Emanuel Gyasi

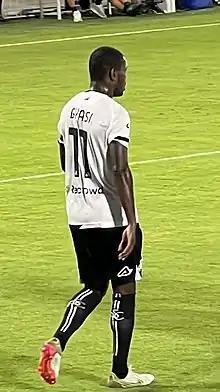
Gyasi with Spezia in 2022

Emanuel Quartsin Gyasi (born 11 January 1994) is a professional footballer and plays as a forward or left winger for club Palermo on loan from Empoli. Born in Italy, he plays for the Ghana national team.